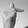
ASL letter: T